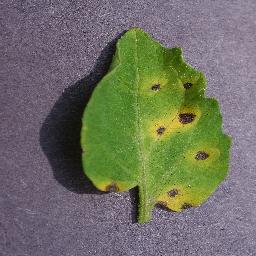
Label: Tomato___Septoria_leaf_spot